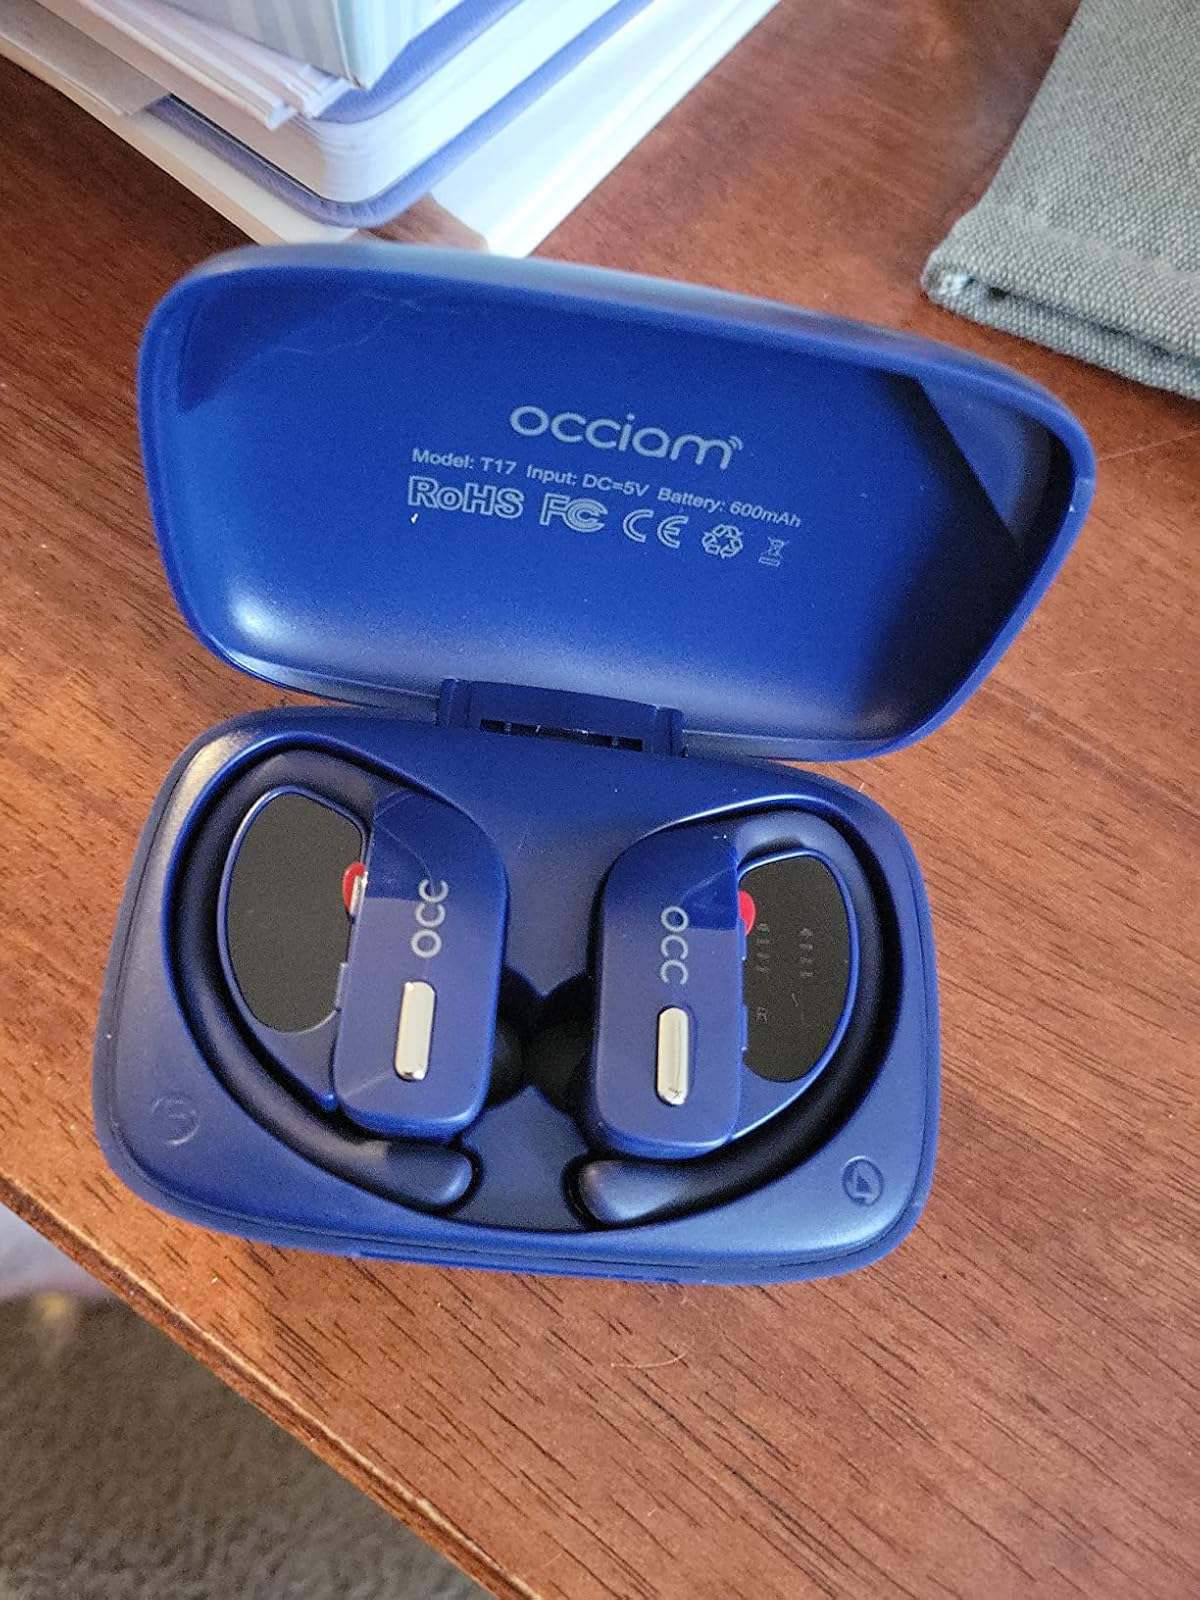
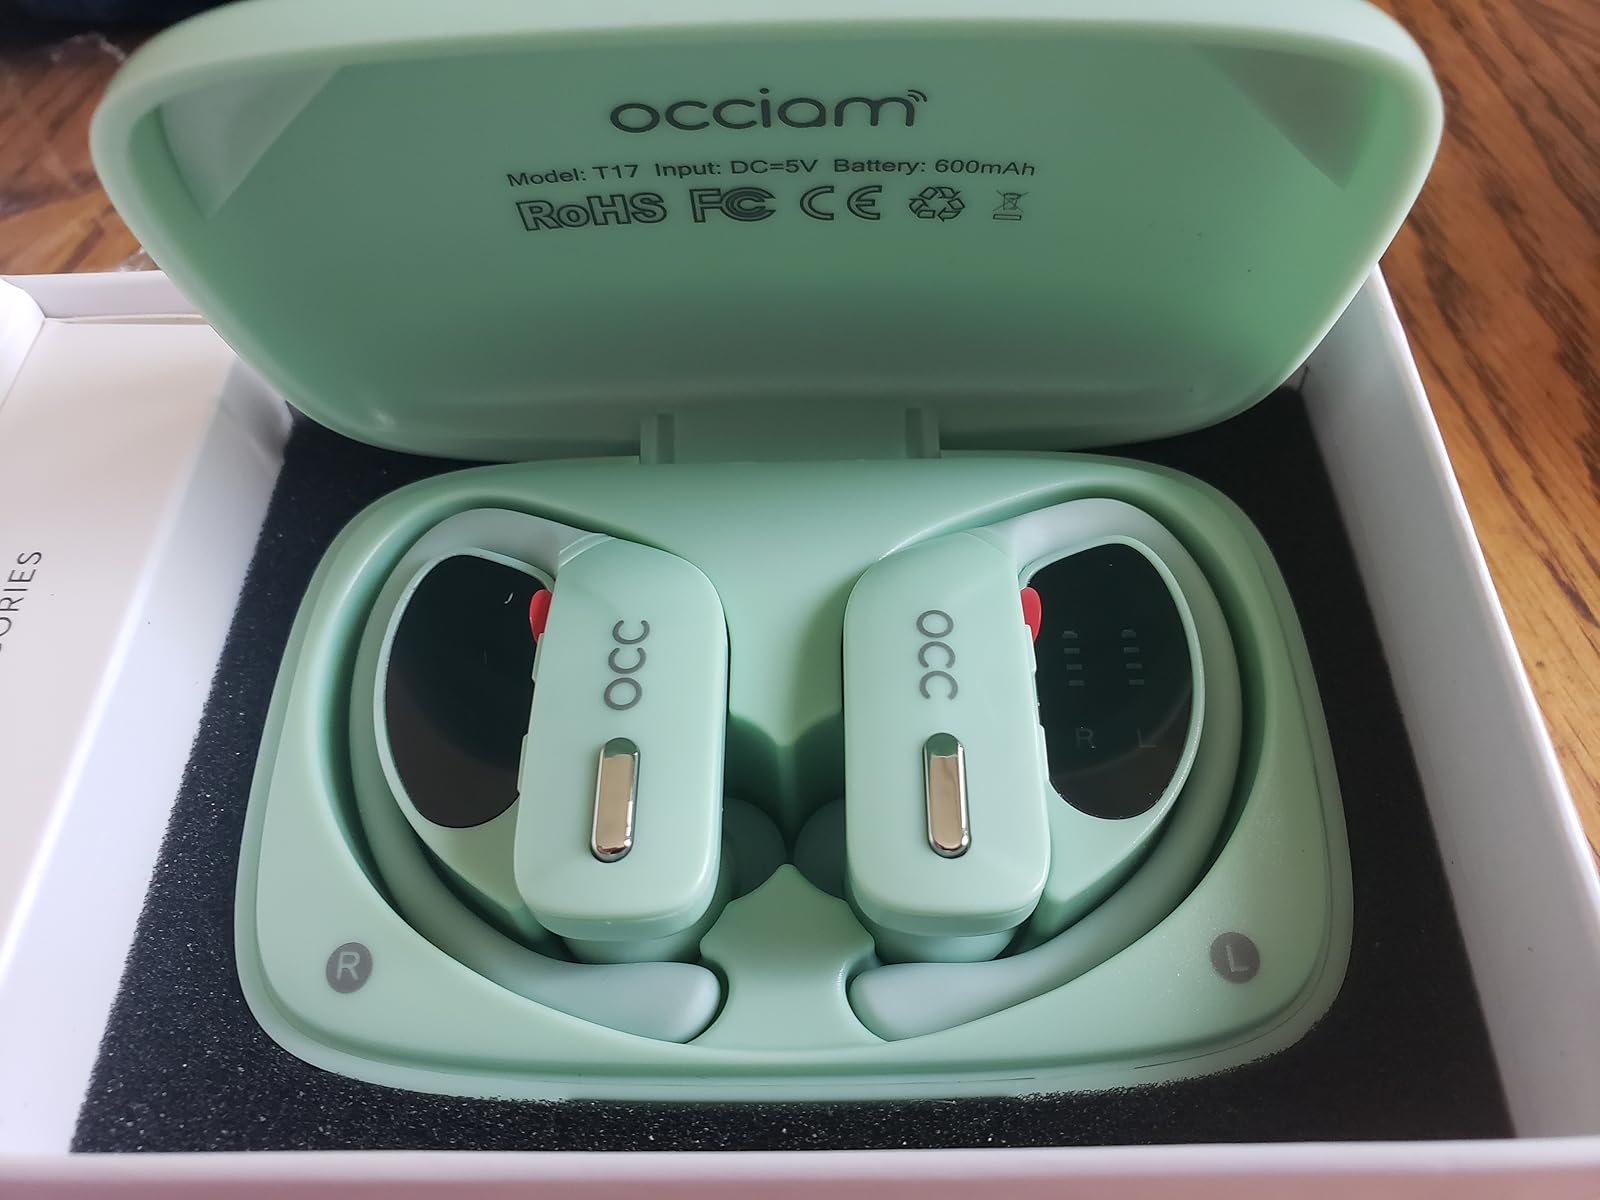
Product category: earbuds
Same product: no